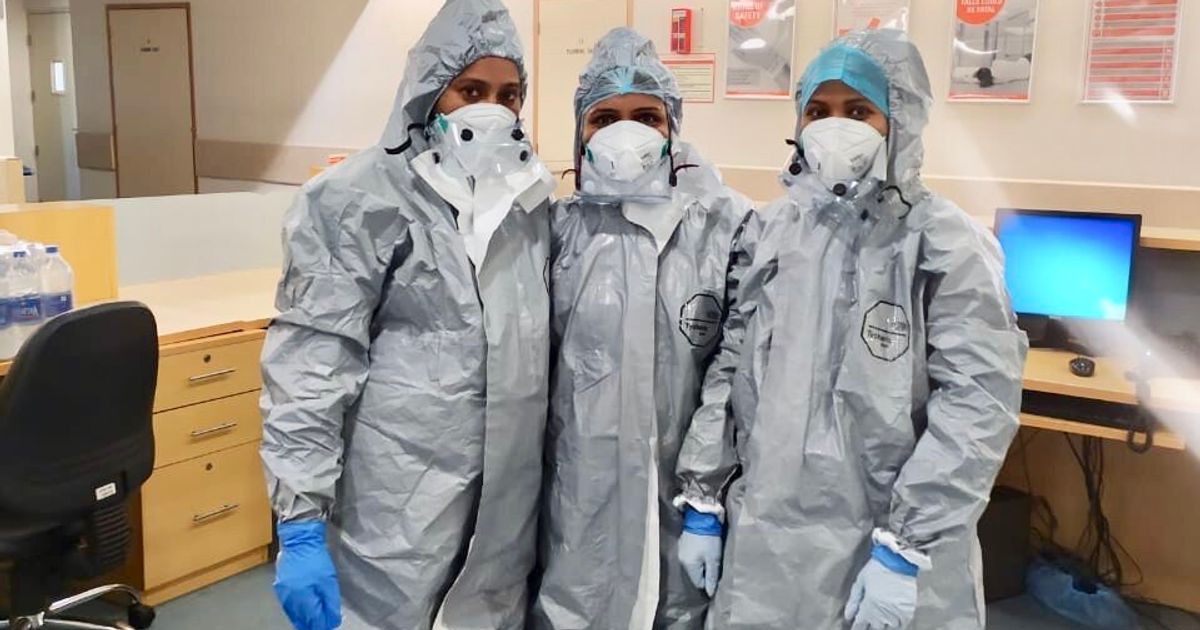
Objects detected:
Goggles
Goggles
Goggles
Mask
Mask
Mask
Gloves
Gloves
Gloves
Coverall
Coverall
Coverall